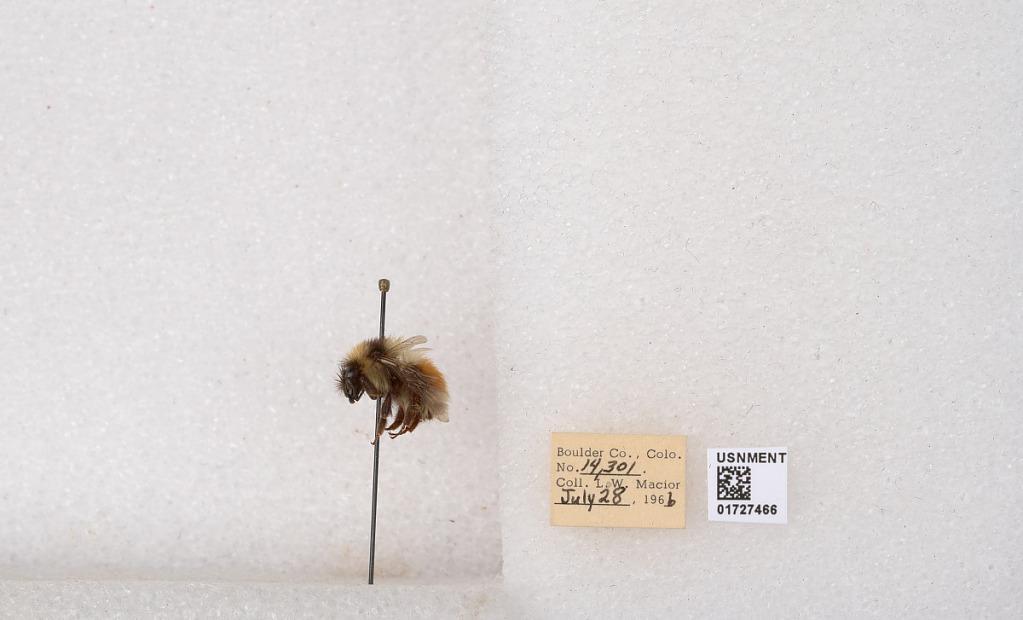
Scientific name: Bombus (Pyrobombus) sylvicola Kirby
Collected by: L. Macior
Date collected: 1966-7-28
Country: United States
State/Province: Colorado
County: Boulder
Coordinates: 40.0163, -105.294